Gui Santos

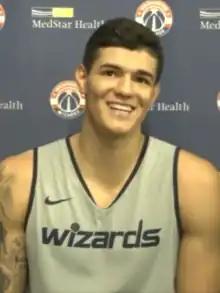
Santos in 2021

Guilherme Carvalho dos Santos (born 22 June 2002) is a Brazilian professional basketball player for the Golden State Warriors of the National Basketball Association (NBA).